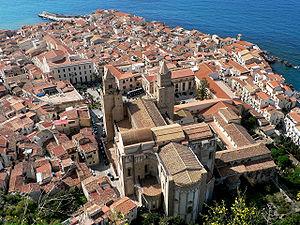
Cefalù est une commune italienne de 13 777 habitants située dans la province de Palerme en Sicile.
L'association I Borghi più belli d'Italia est née en mars 2001 sous l'impulsion de Conseil du tourisme de l'ANCI.